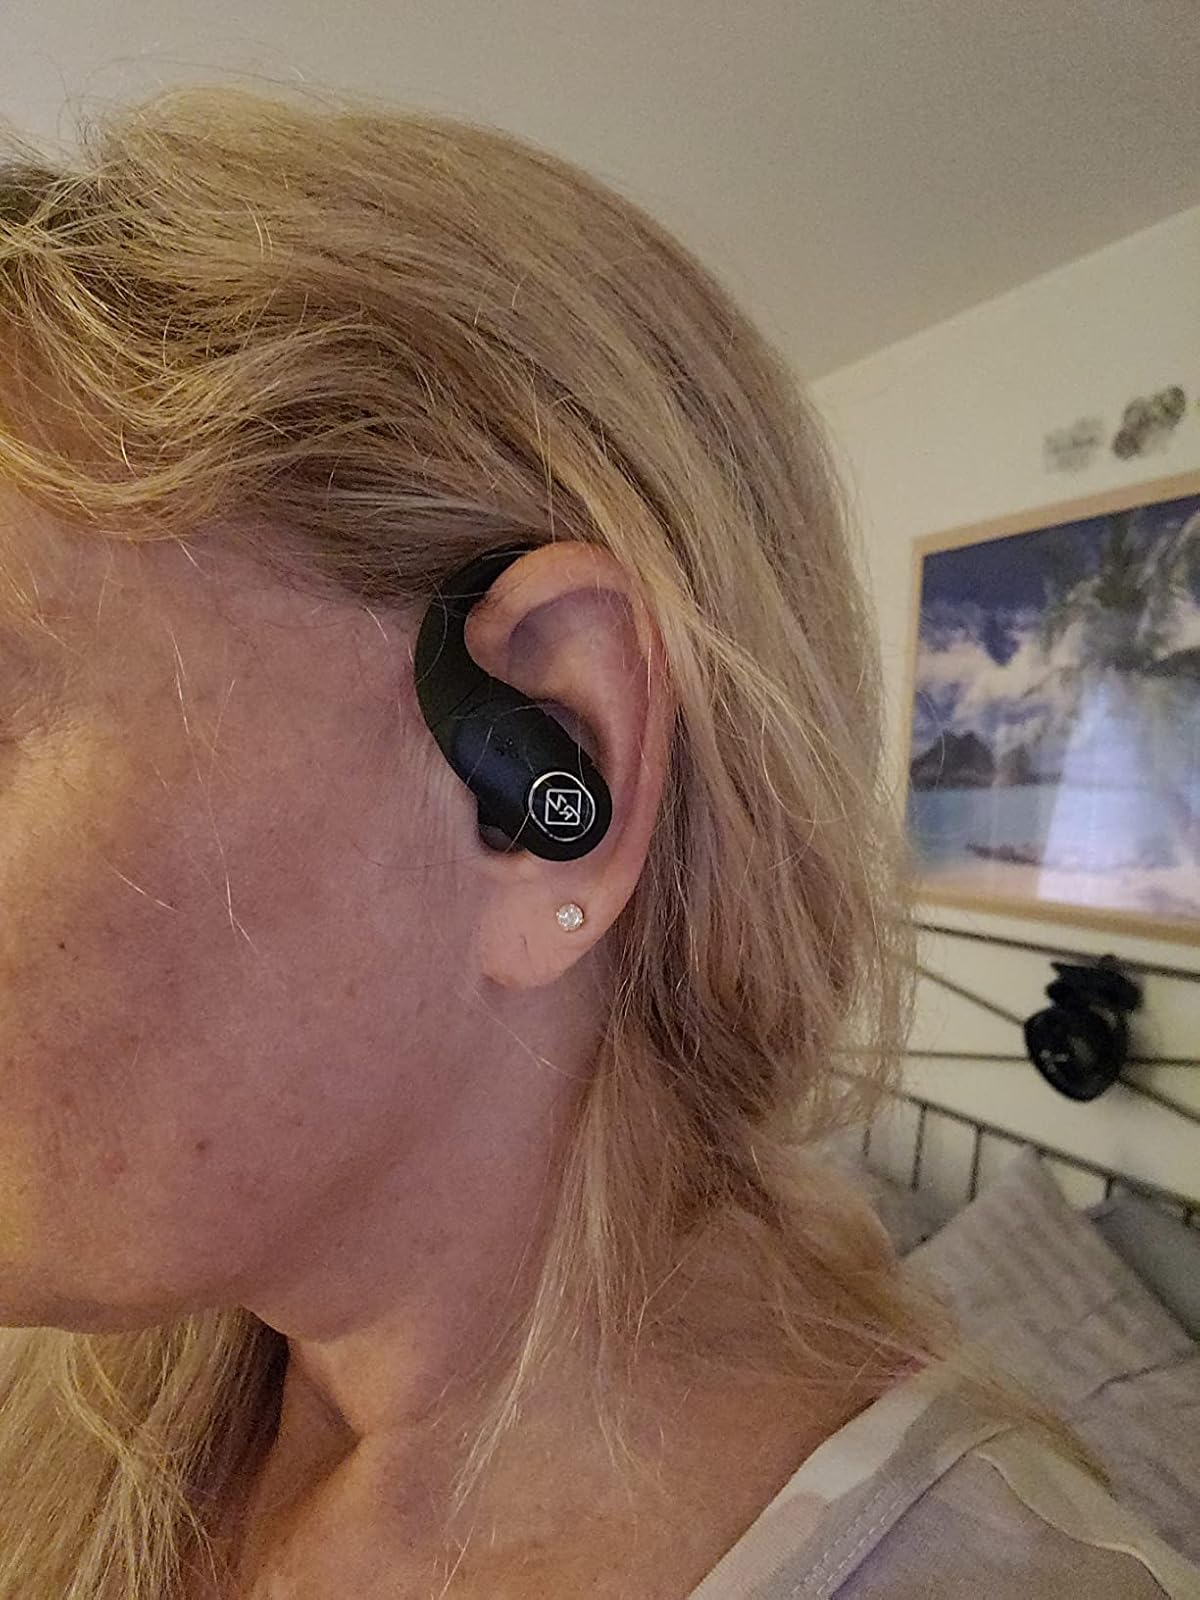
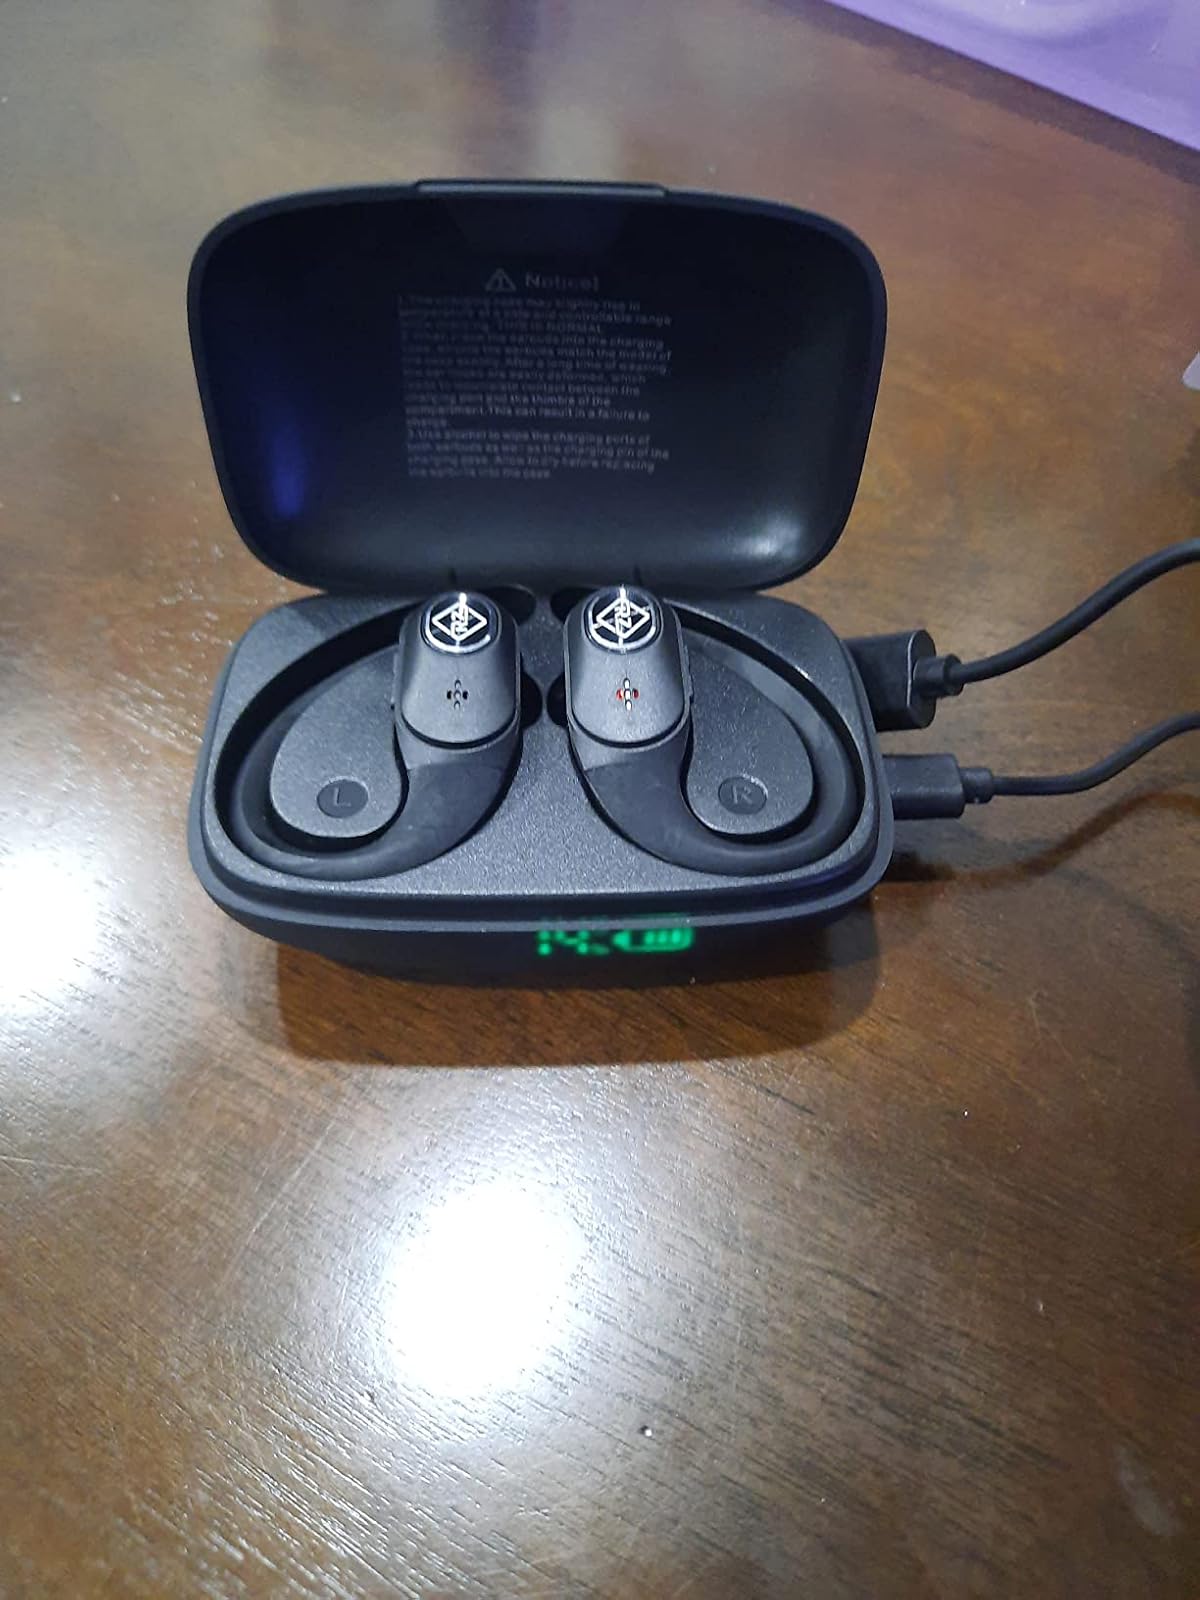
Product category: earbuds
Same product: no